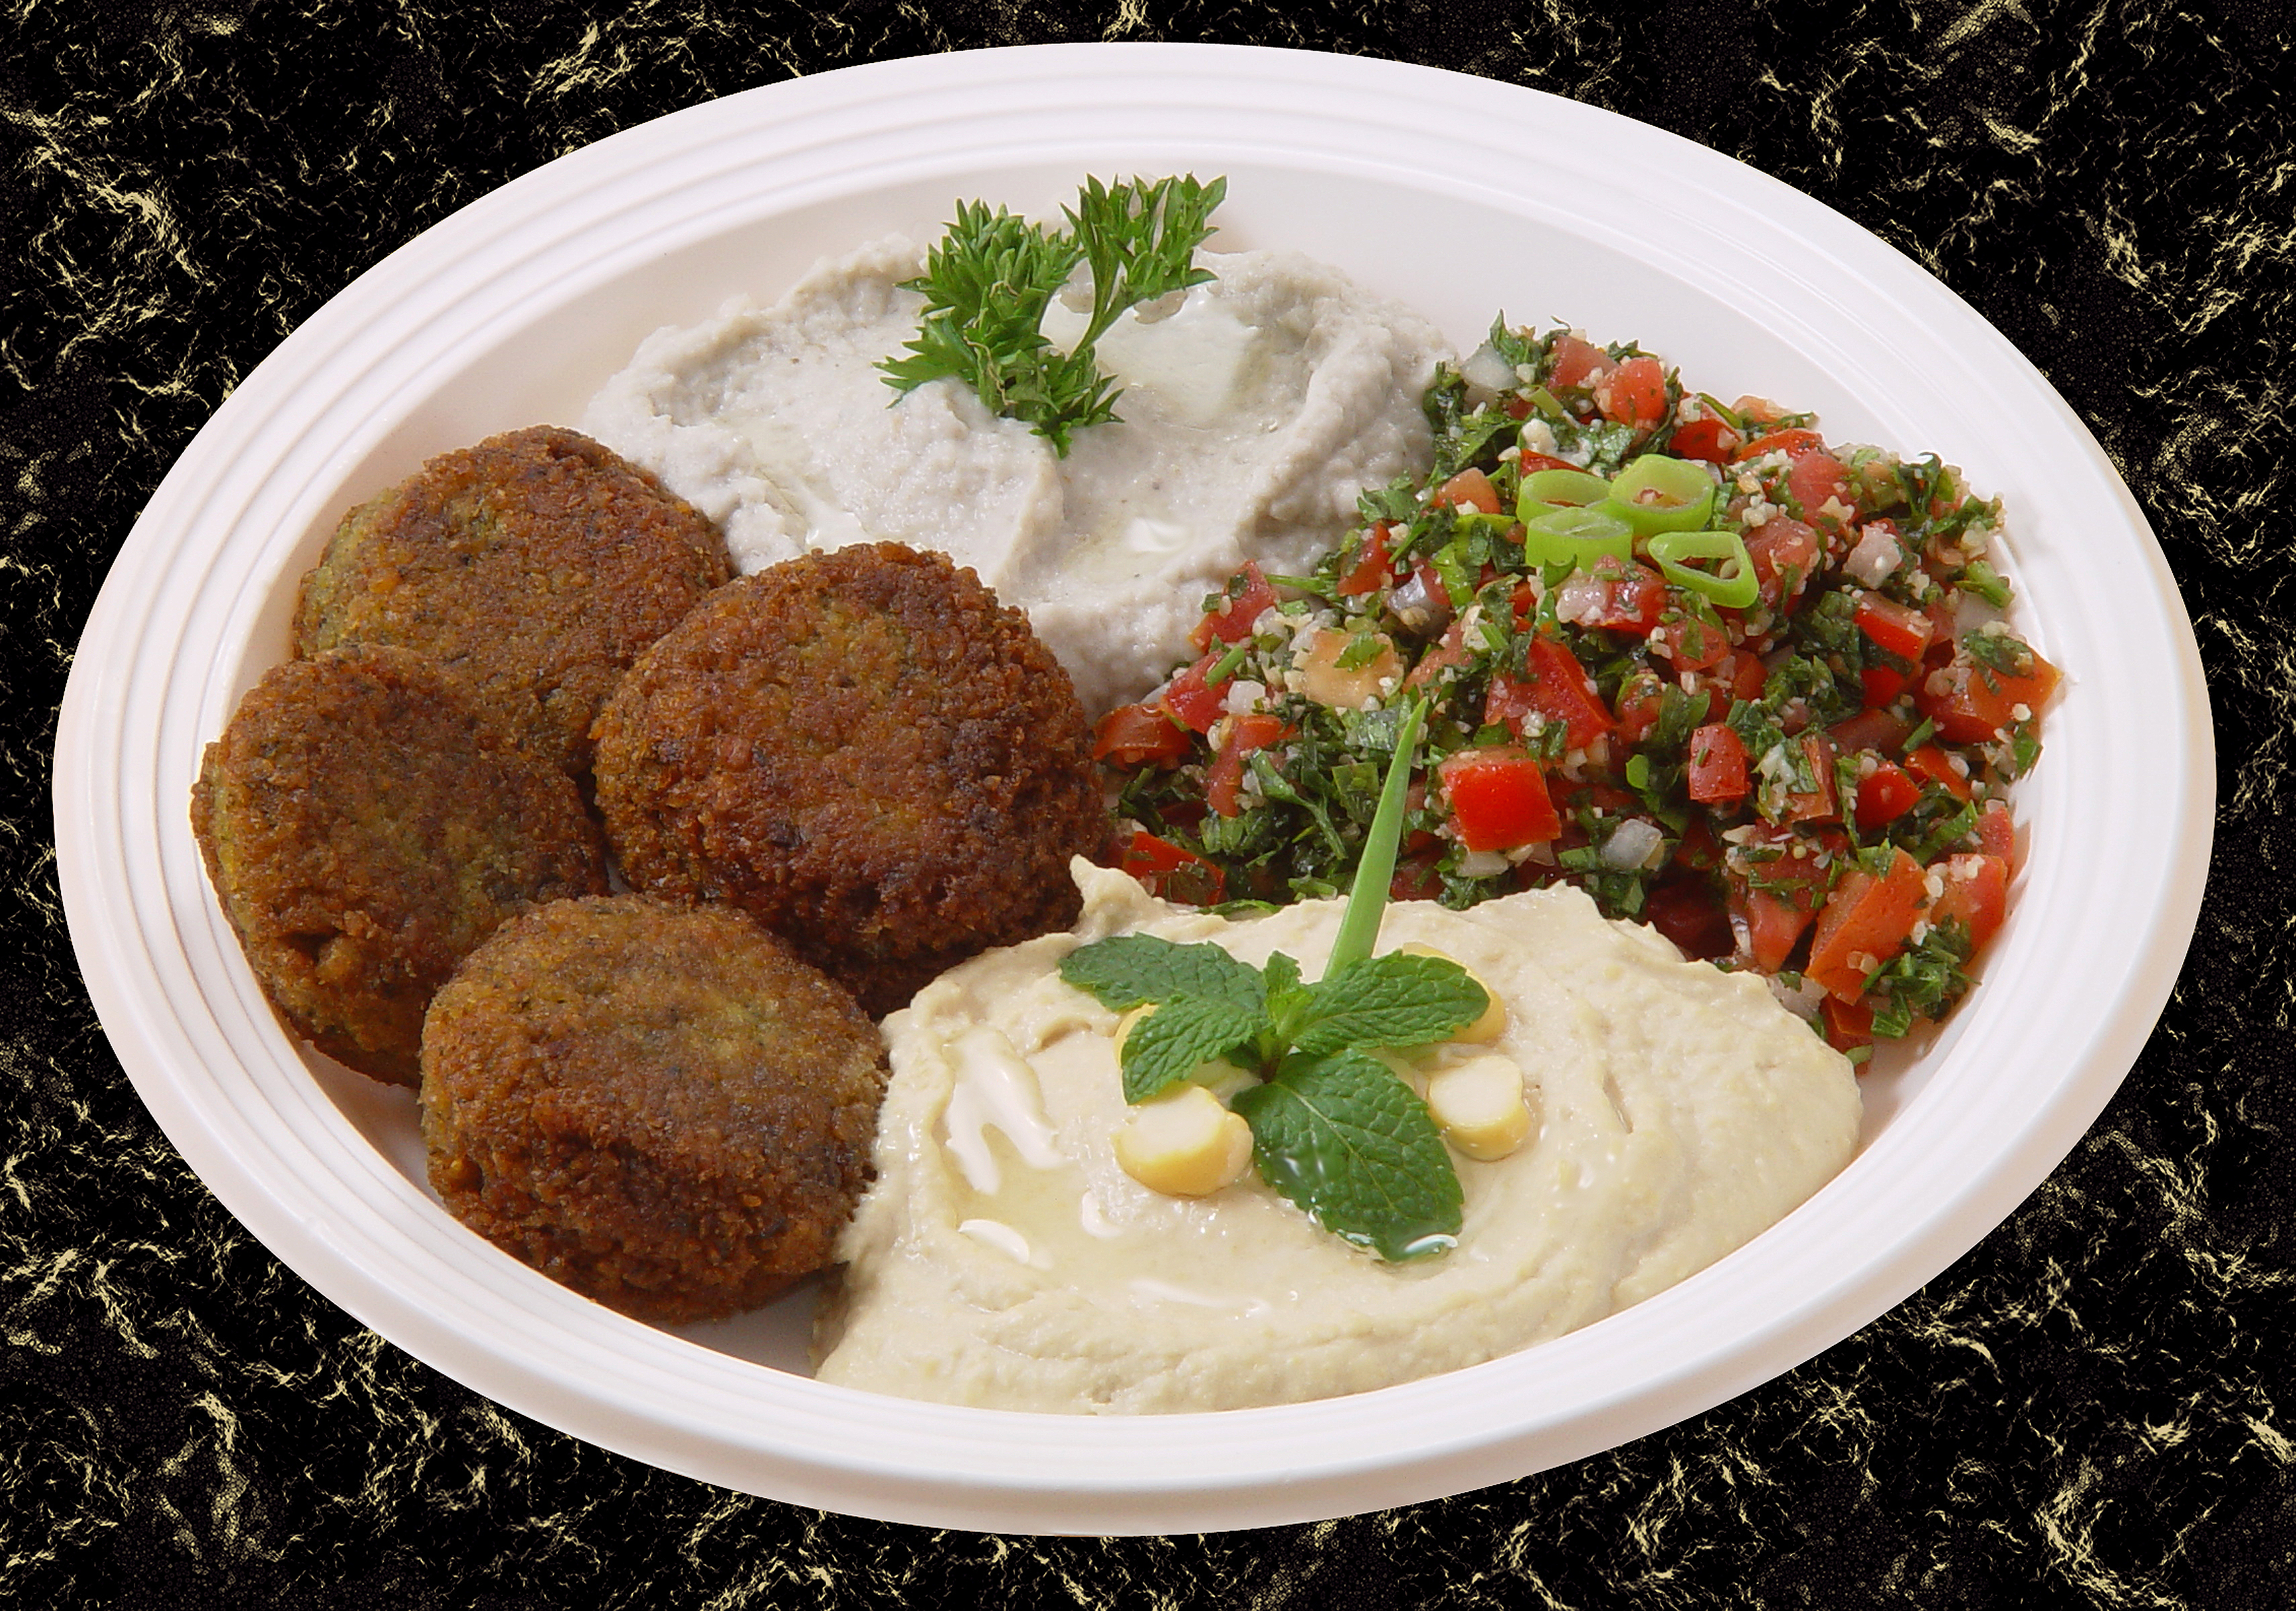
falafel, eggplant, cream, food, salad, dish, cuisine, vegetarian food, fried food, cutlet, meal, mediterranean food, kofta, meatball, indian cuisine, asian food, meze, middle eastern food, recipe, side dish, african food